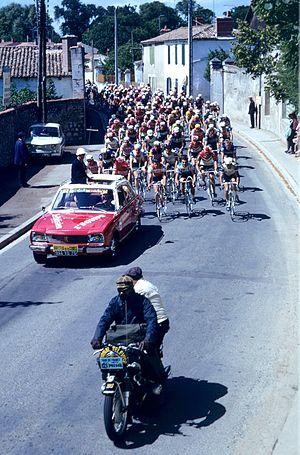
Tour de France cycliste 1970, seconde étape La Rochelle-Angers. Juste après le départ, les coureurs cyclistes passent rue Marius Lacroix en face du n° 51. Au premier plan on aperçoit la moto du journal télévisé qui est suivie par la voiture du Directeur du Tour précédant les coureurs. Dans le peloton on distingue un cycliste en maillot jaune, c' est Eddy Merckx (vainqueur de la première étape Limoges-La Rochelle). Cette photographie a été prise depuis l' étage du 51 bis. Image recadrée. La Rochelle, Charente Maritime, France.
La Rochelle est une ville du Sud-Ouest de la France, capitale historique de l'Aunis et préfecture du département de la Charente-Maritime, en région Nouvelle-Aquitaine.